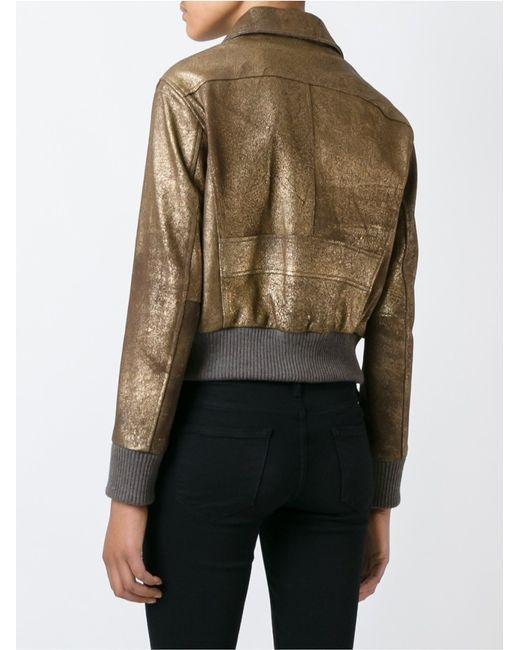
Gelber Ledermantel für Damen casual